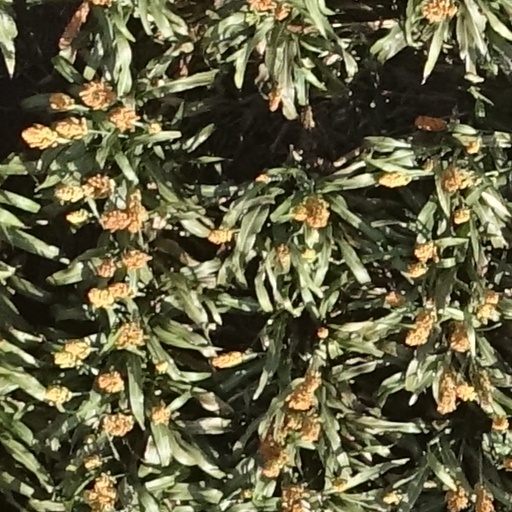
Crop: sorghum